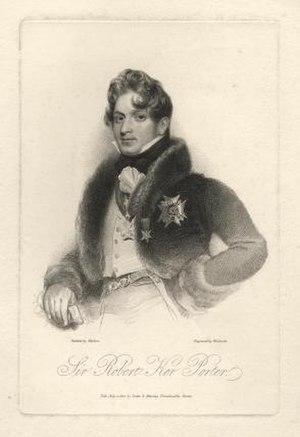
Robert Ker Porter est un peintre et voyageur orientaliste écossais né en 1775, à Durham, et décédé en 1842 à Saint-Pétersbourg.